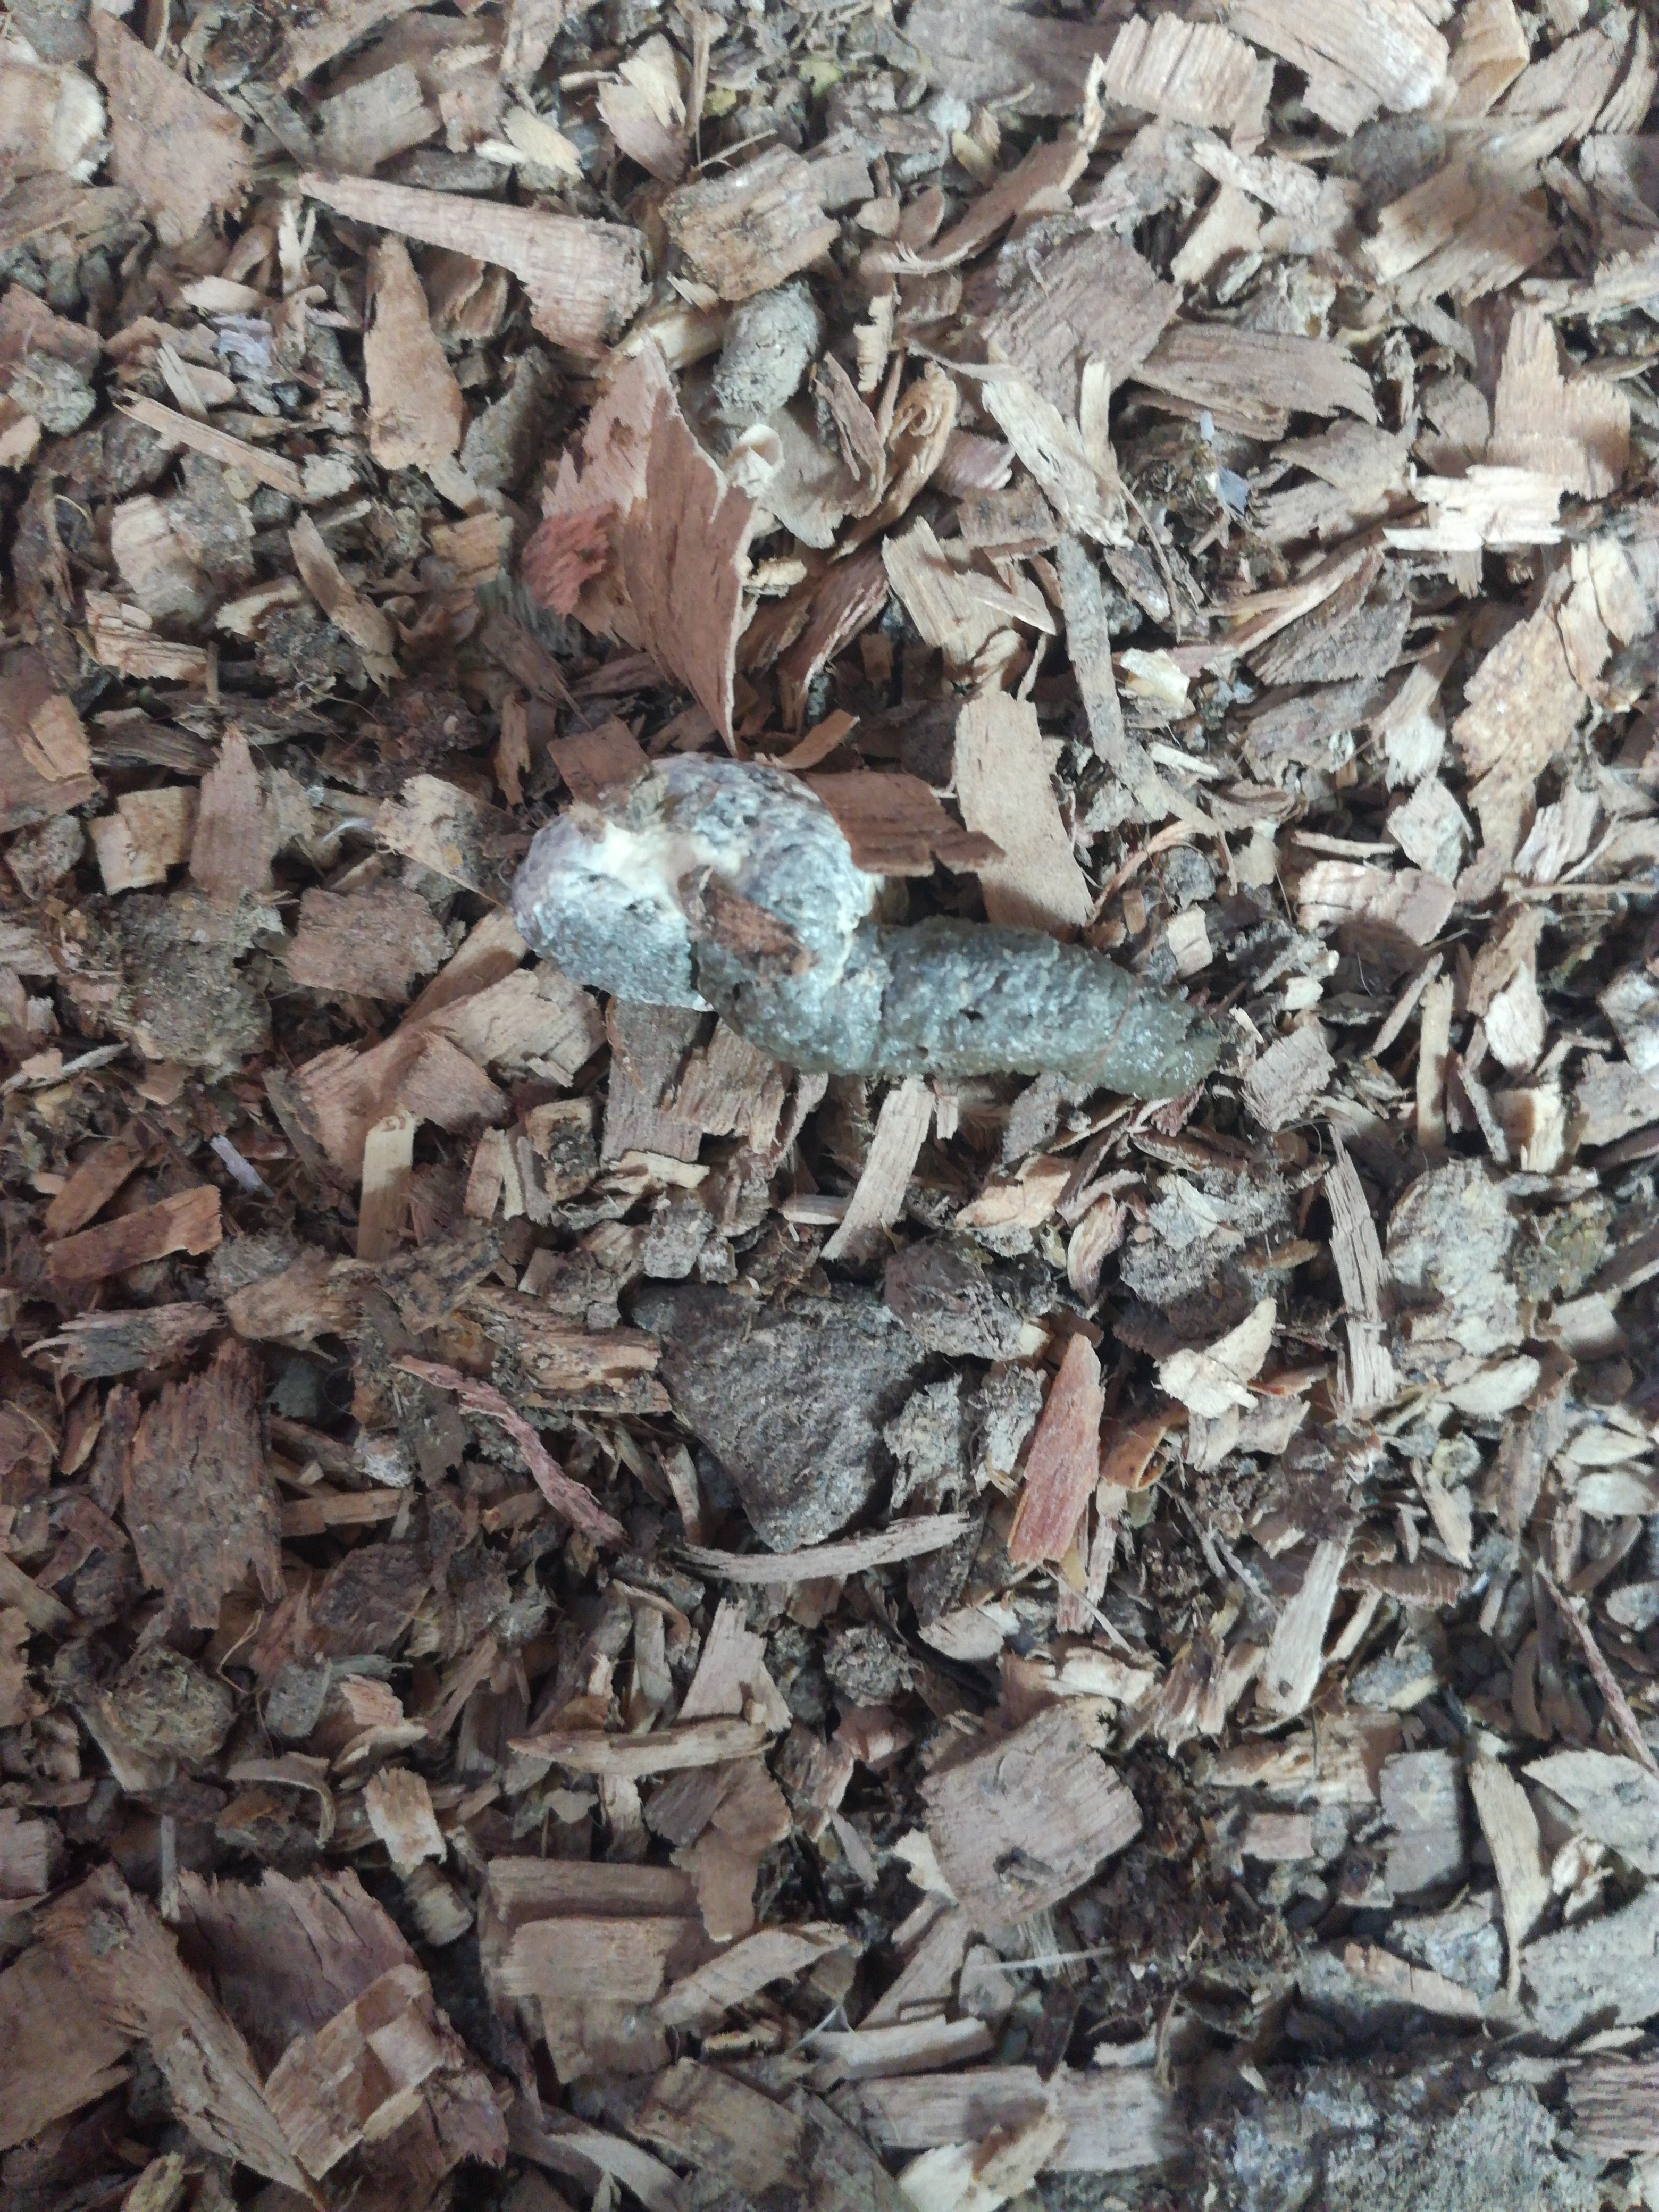
PCR-confirmed diagnosis: Healthy